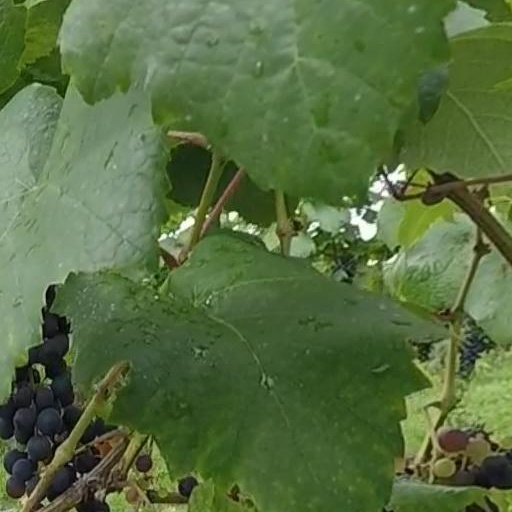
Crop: grape